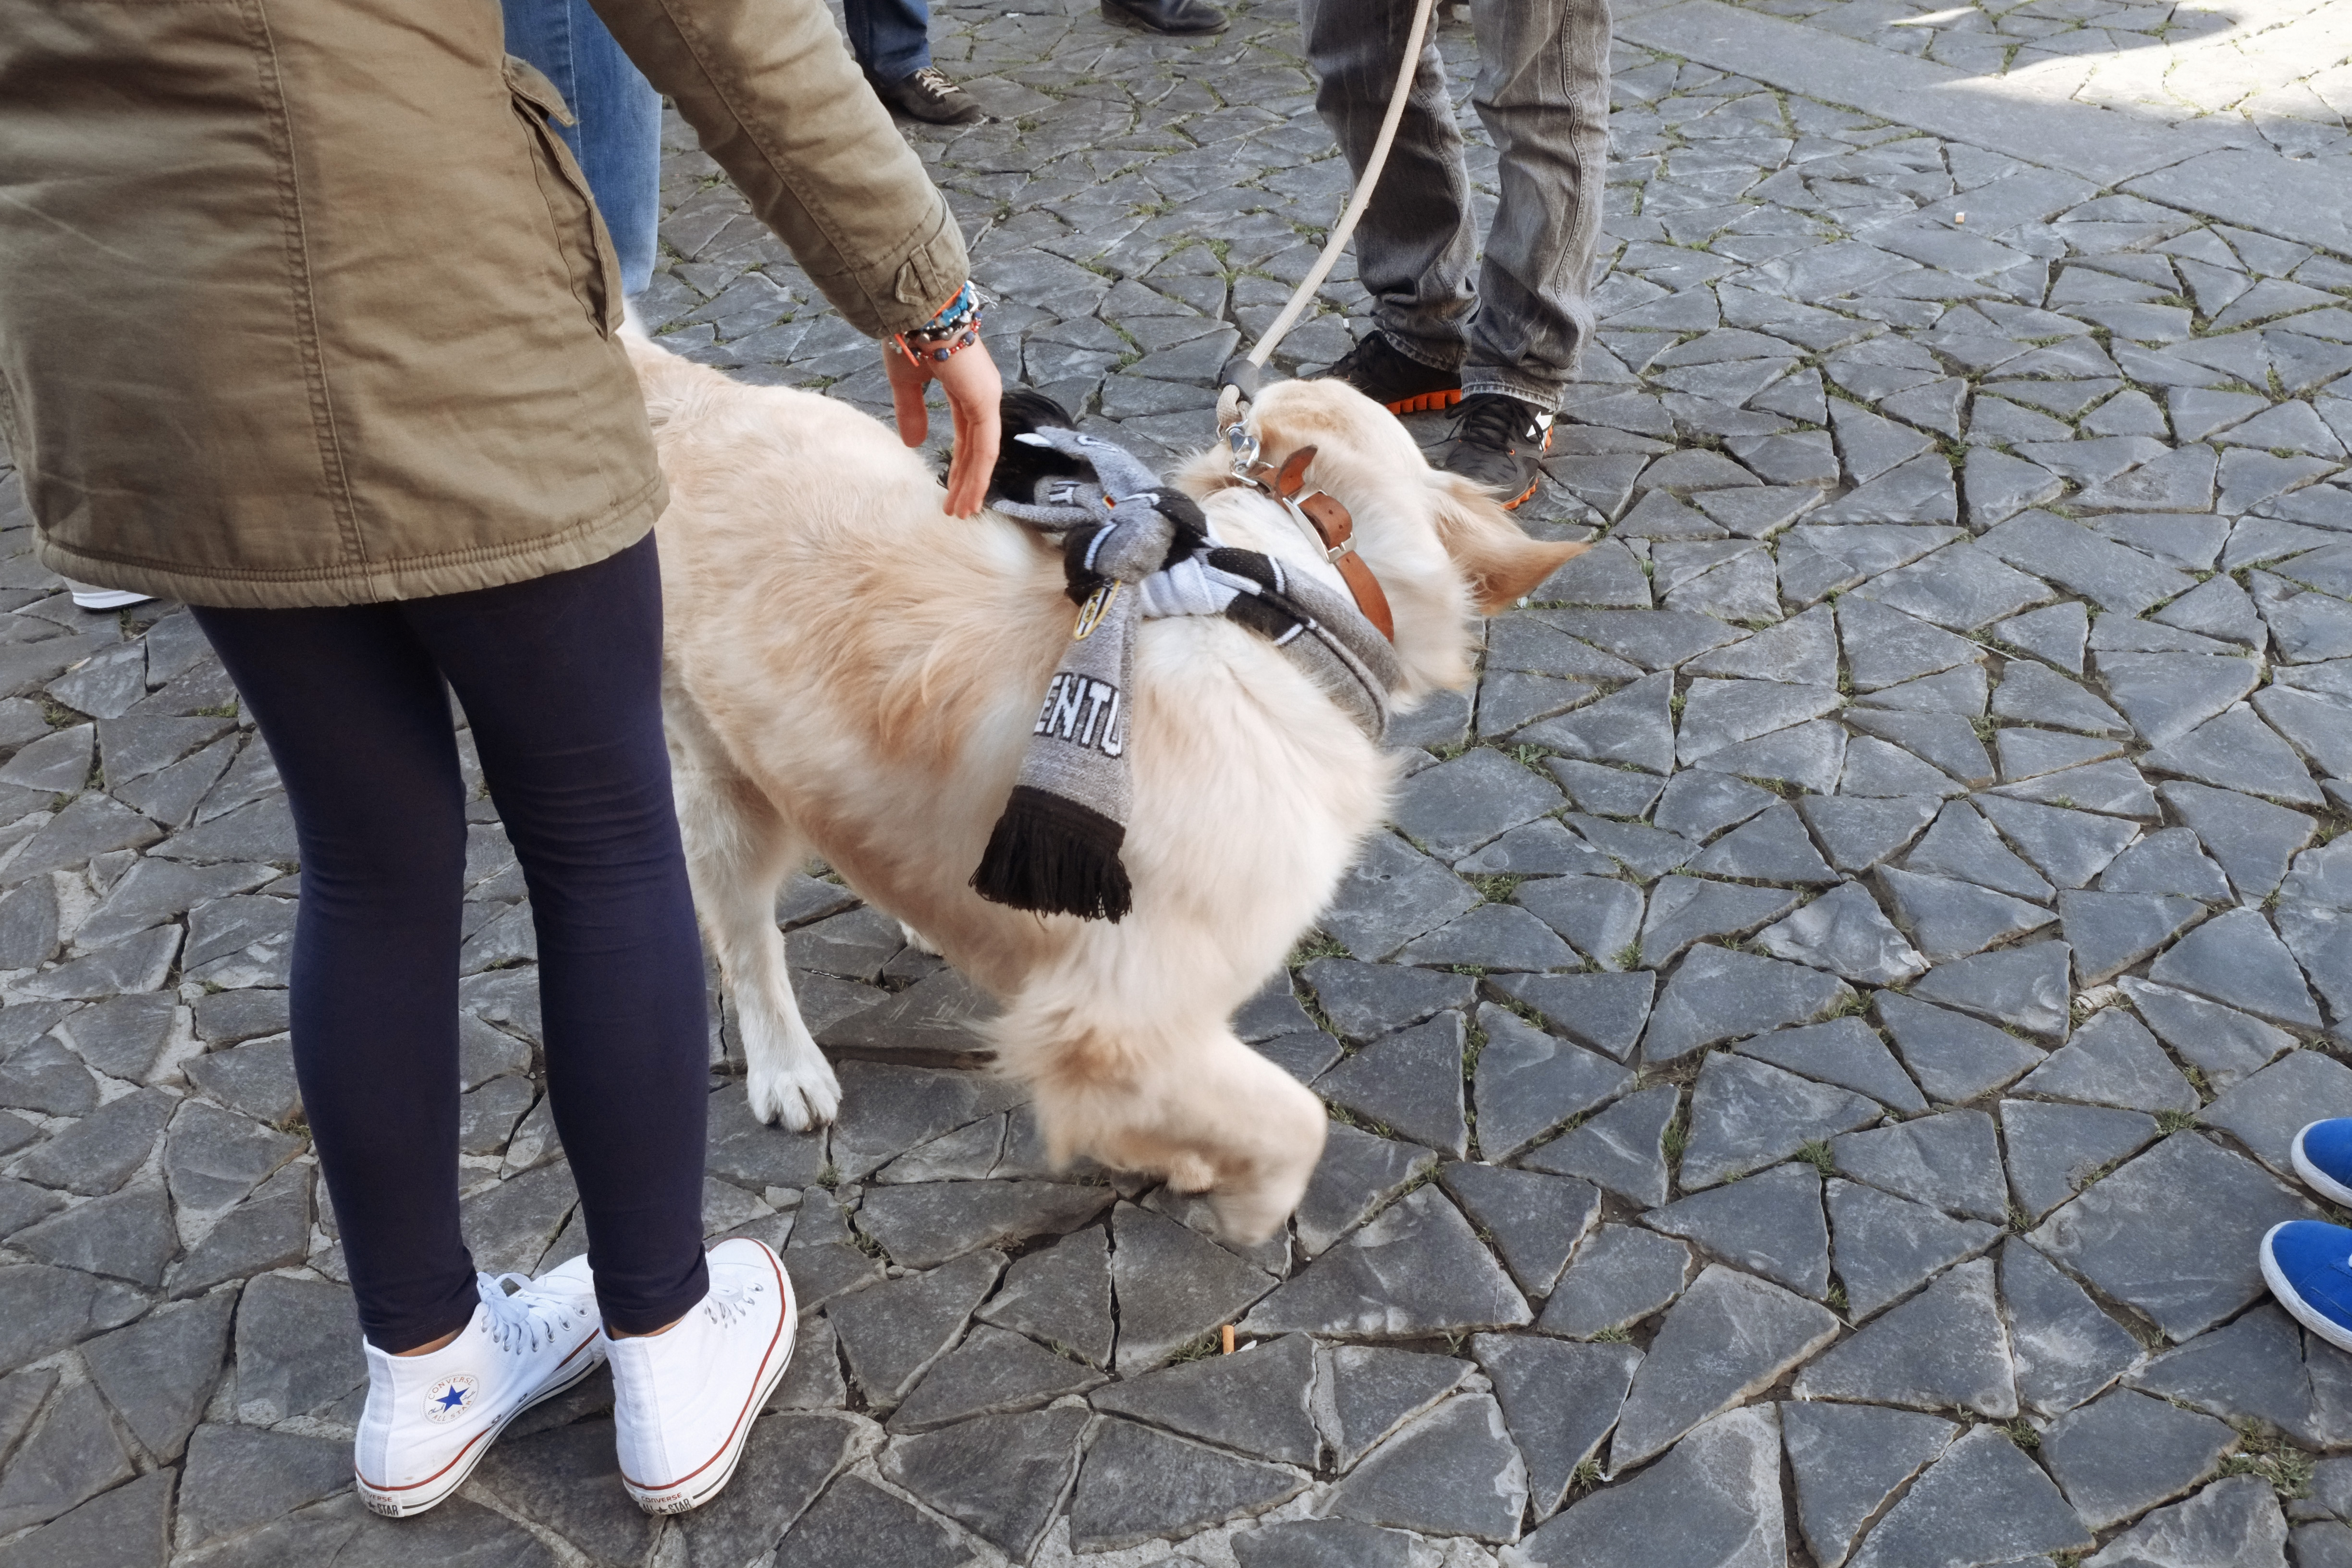
dog, mammal, italy, goats, fuji, fujix, fujixe1, e1, orvieto, dog walking, animal shelter, street dog, dog like mammal